Mahahual

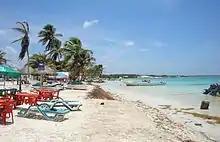
Mahahual beach

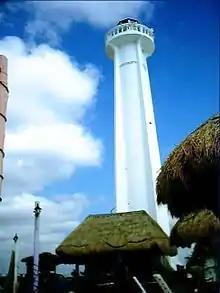
Mahahual lighthouse

Mahahual is a village on the Costa Maya in the municipality of Othon P. Blanco on the Caribbean Sea coast of the state of Quintana Roo, Mexico. Previously a fishing village, it is now a rapidly developing tourist center.